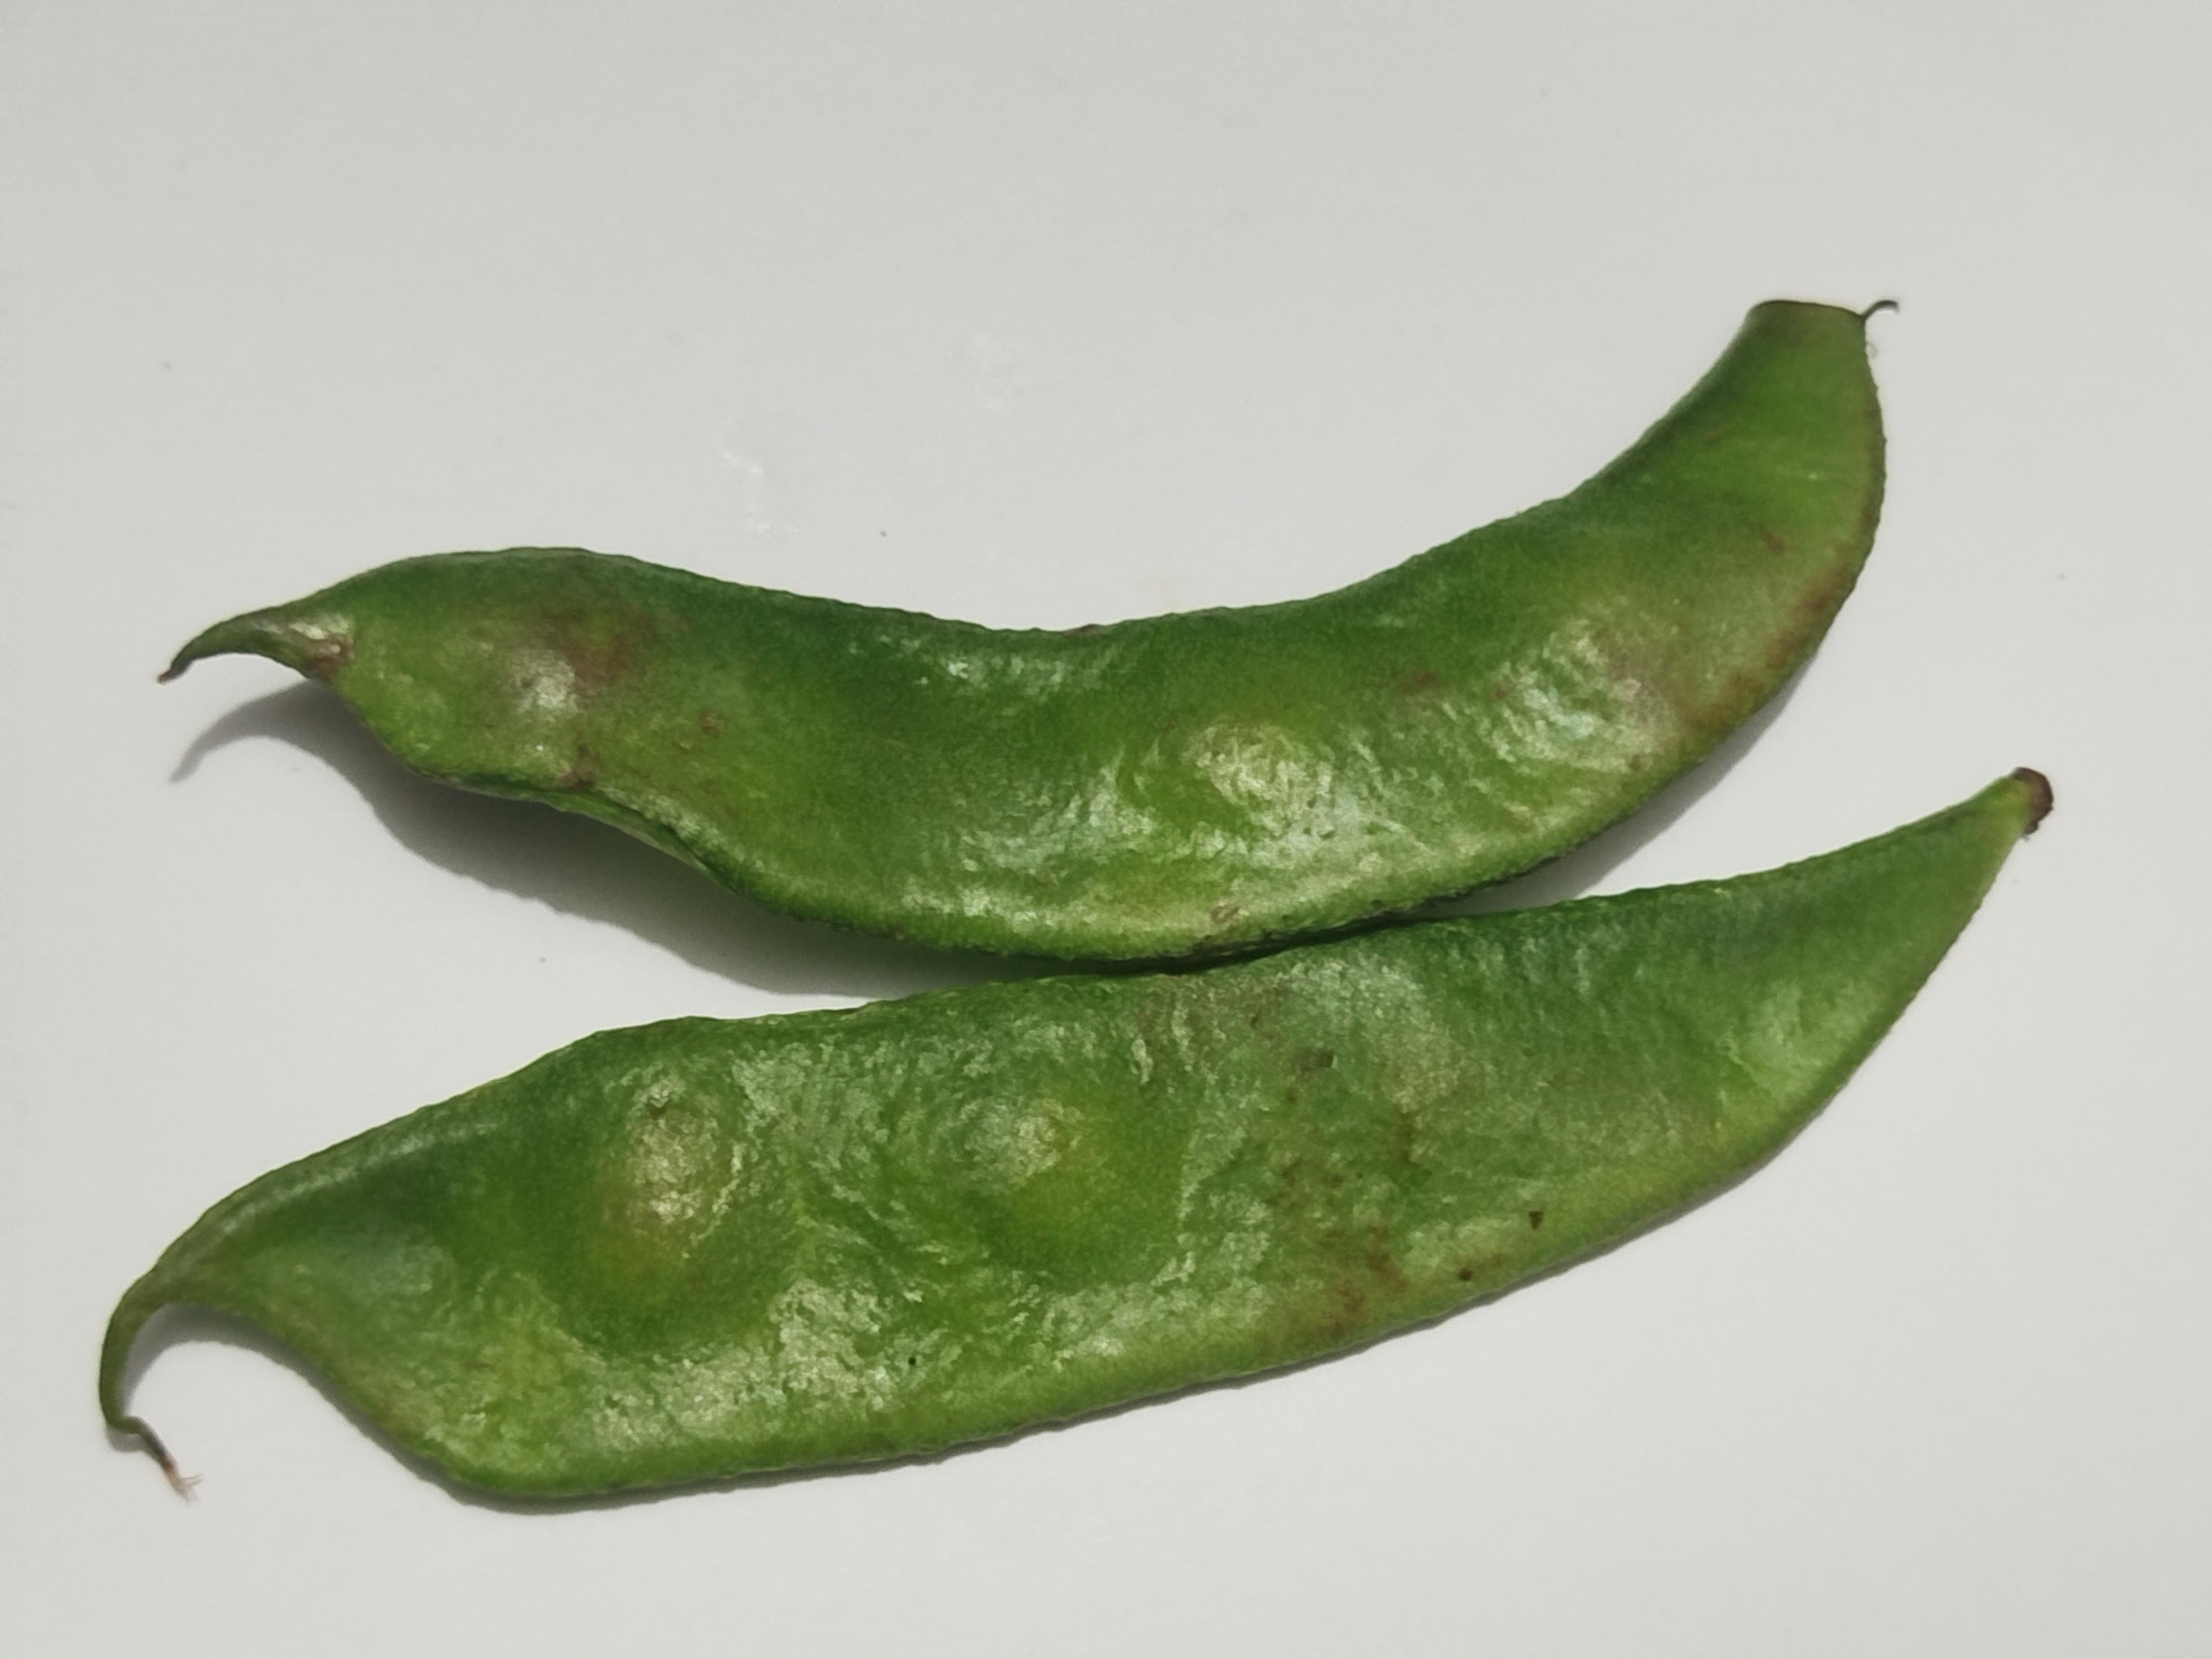
Label: Bean